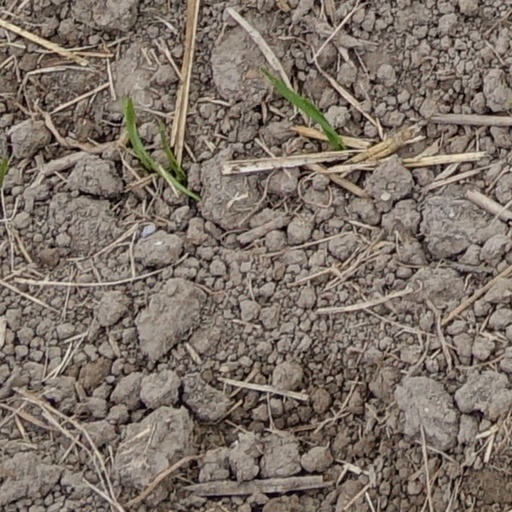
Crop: wheat